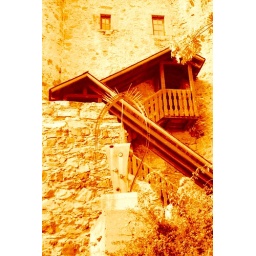
A staircase leading up into a castle wall in Germany.